Oylegate–Glenbrien GAA

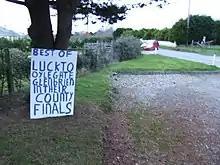
Sign in support of Oylegate–Glenbrien (2007)

Oylegate–Glenbrien GAA is a Gaelic Athletic Association club located in the villages of Oylegate (Oilgate) and Glenbrien in County Wexford, Ireland. The club fields teams in both hurling and Gaelic football.